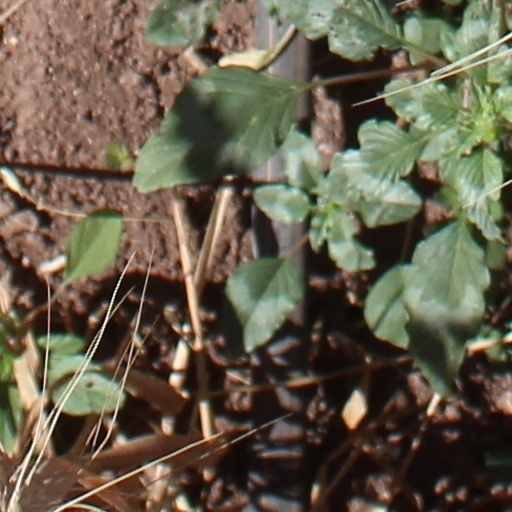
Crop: wheat